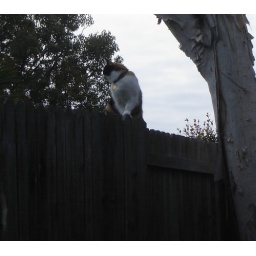
On a huge fence in our backyard and shes just sitting on it!